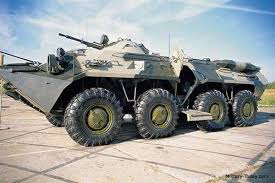
Label: BTR